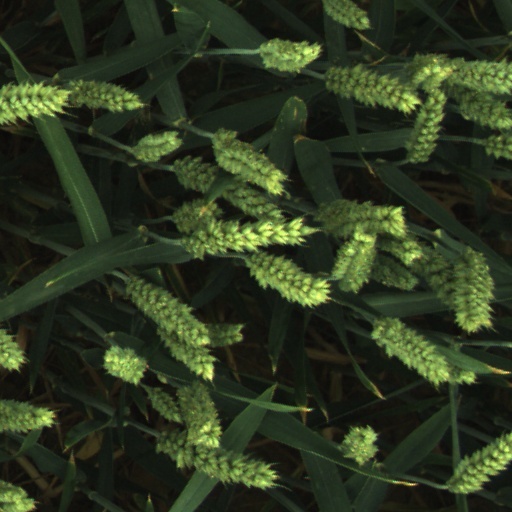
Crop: wheat